Tsunami (roller coaster)

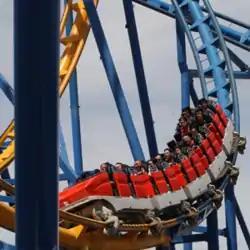
Up-close shot of Tsunami going through the loops

Tsunami was a steel roller coaster manufactured by Anton Schwarzkopf and located at the San Marcos National Fair in Mexico. The coaster was previously located at Six Flags Discovery Kingdom as "Zonga", Six Flags AstroWorld as "Texas Tornado", and operated for 10 years on the German traveling funfair circuit as "Thriller." After its time at Marine World, it was sold to the San Marcos National Fair, where it last operated.